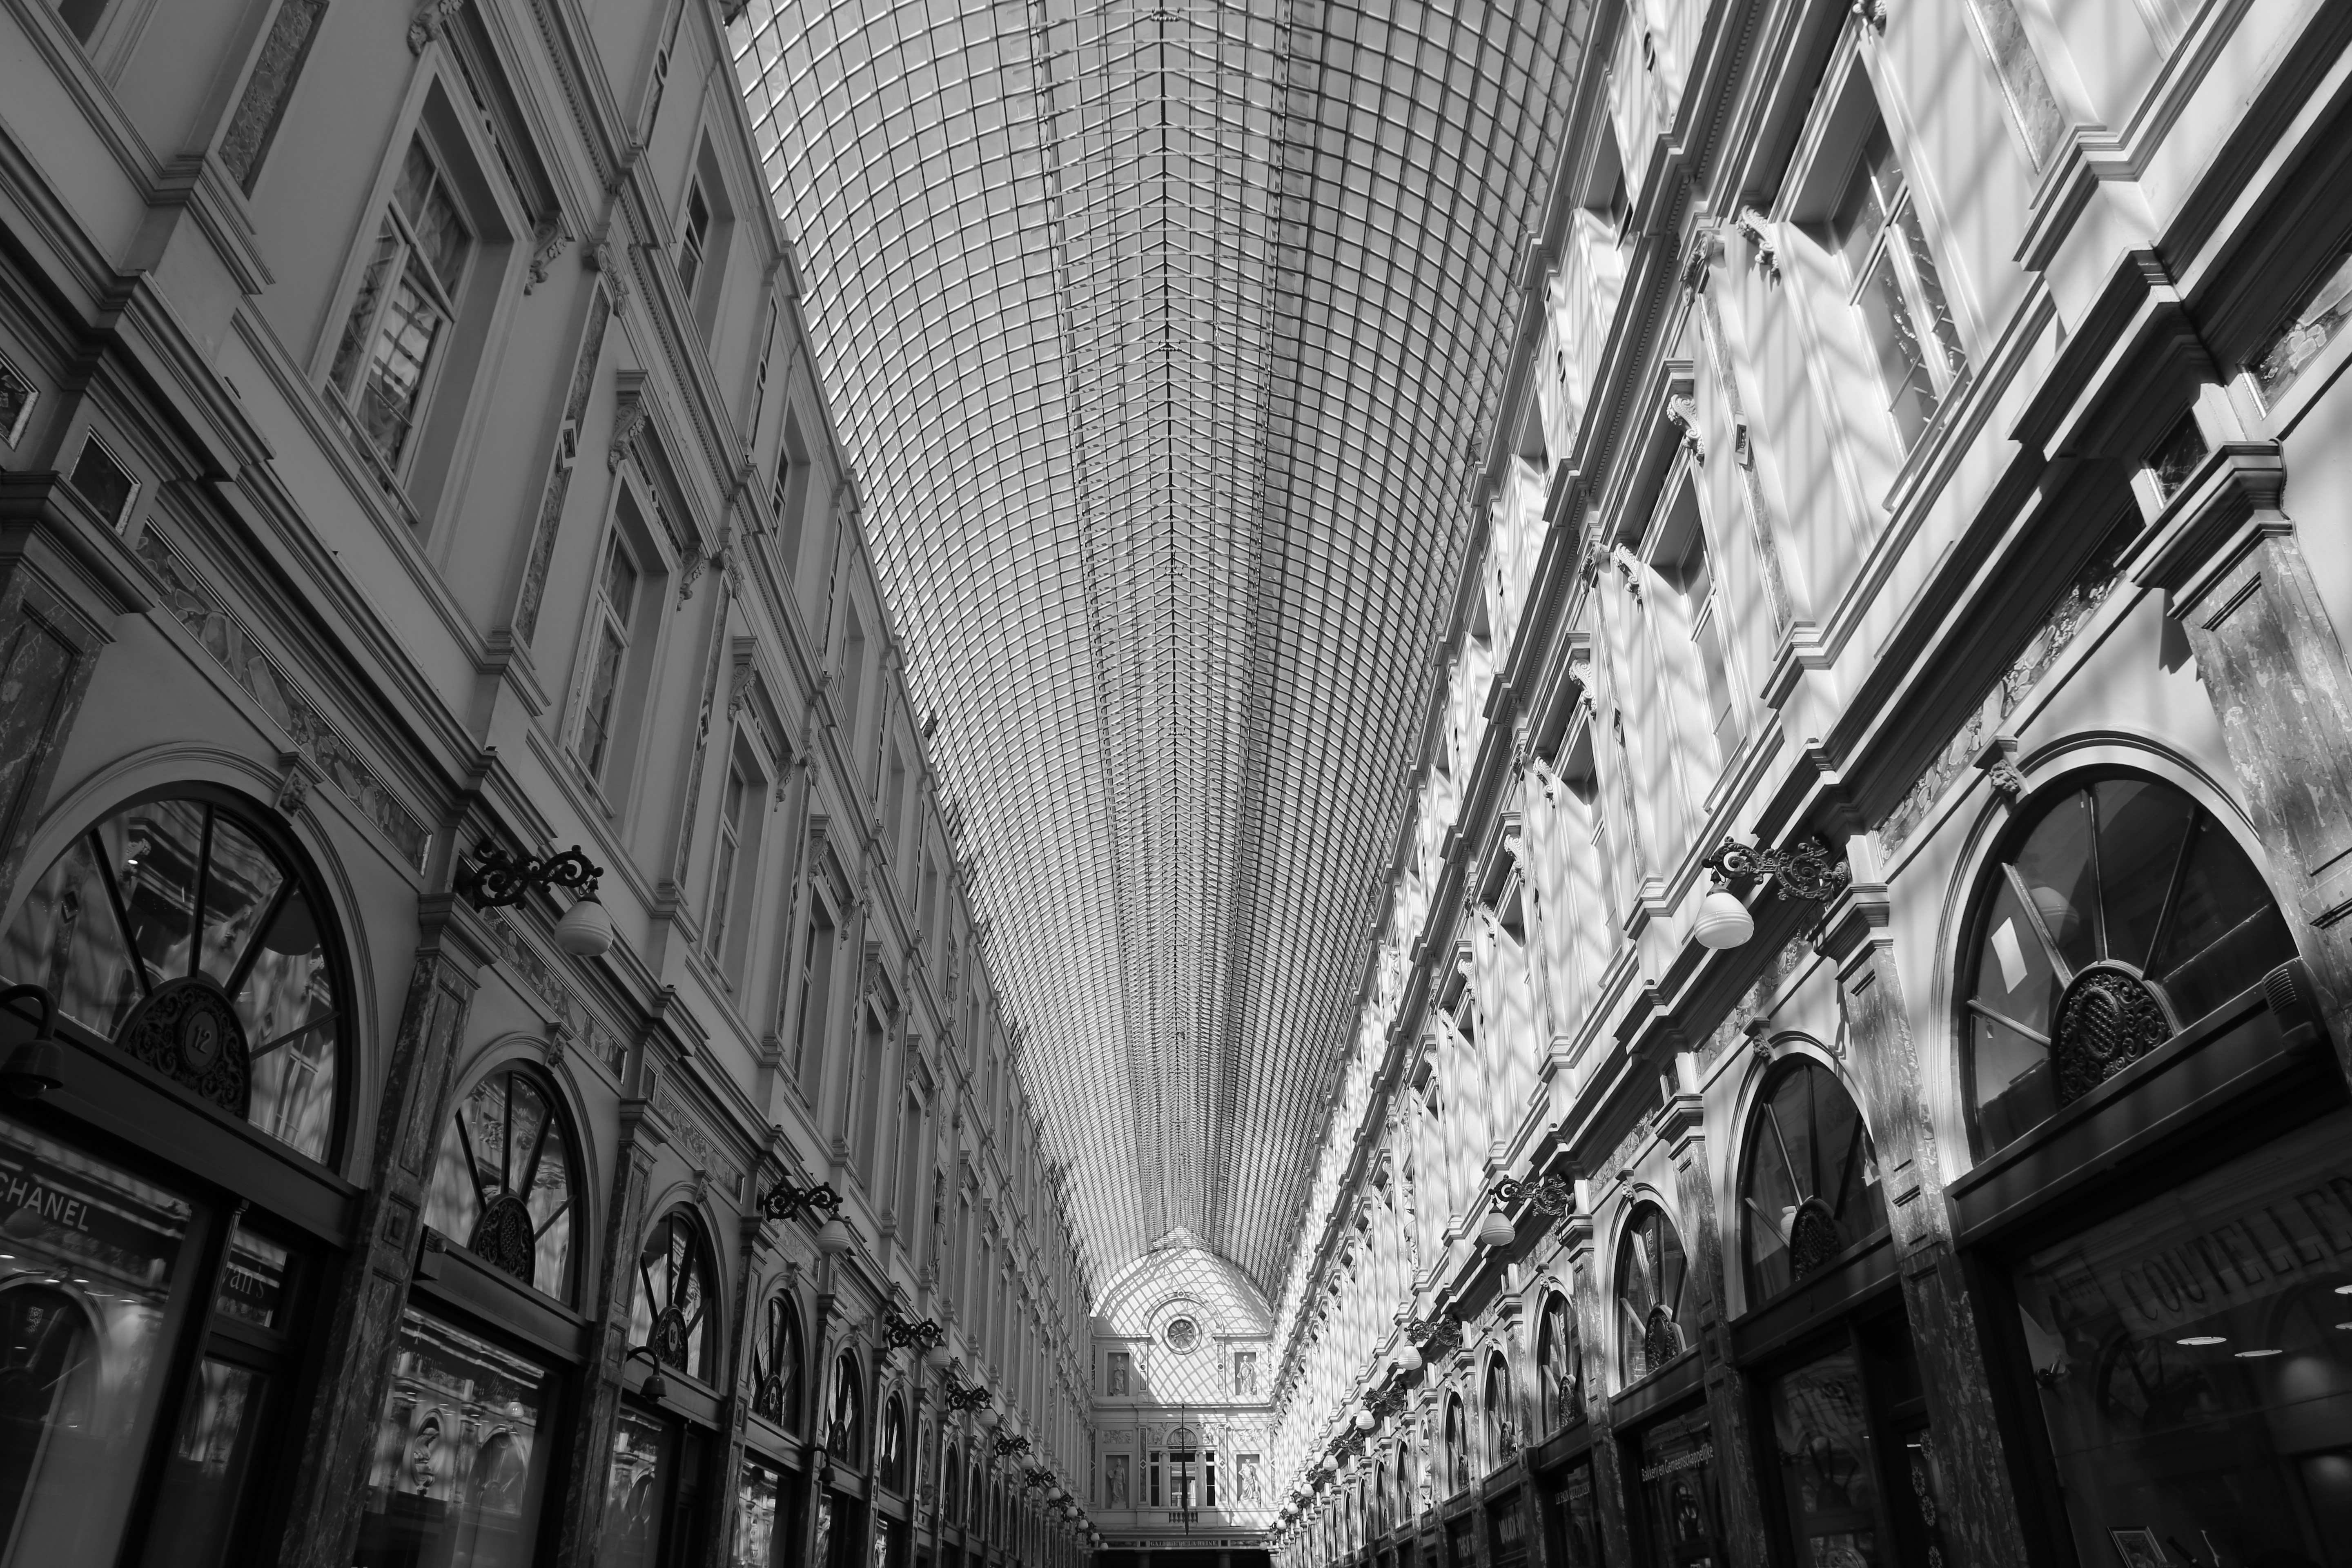
black and white, architecture, white, street, roof, building, skyscraper, cityscape, europe, arch, ceiling, construction, store, facade, cathedral, shopping, black, monochrome, belgium, shops, windows, arches, symmetry, gallery, mall, stores, displays, shape, metropolis, retail, gothic architecture, urban area, monochrome photography